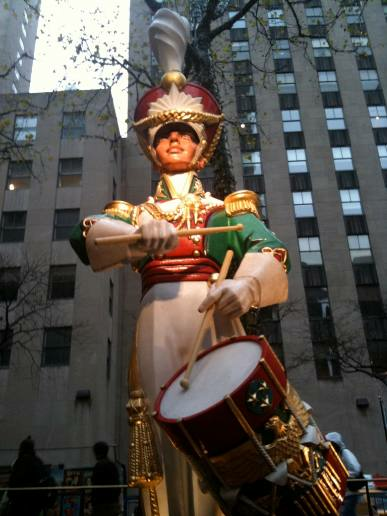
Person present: Yes